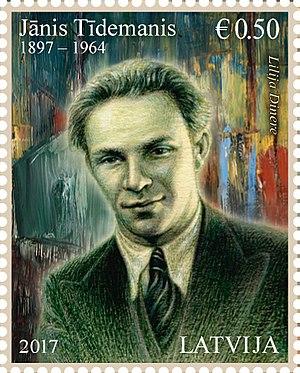
Janis Ferdinands Tidemanis est un peintre letton. Il est l'un des rares artistes lettons représentant le Modernisme dans les années 1930.